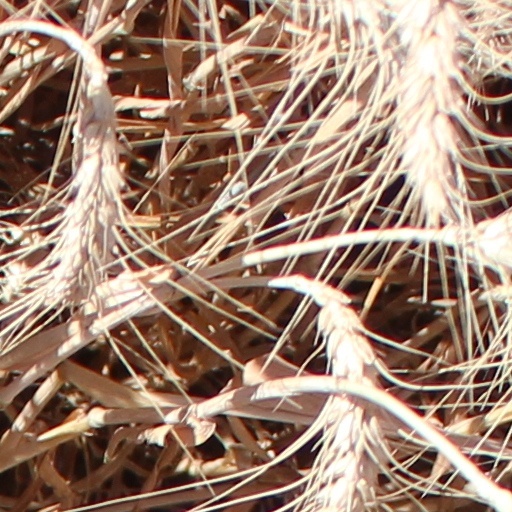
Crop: wheat